Alastair John Naisbitt King

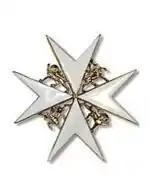
KStJ breast star

On 13 April 2024 at the Guild Church of St Lawrence Jewry, King married (Elizabeth) Florence Walker, younger daughter of Angus Walker, Chairman of Hampstead Garden Suburb Trust.